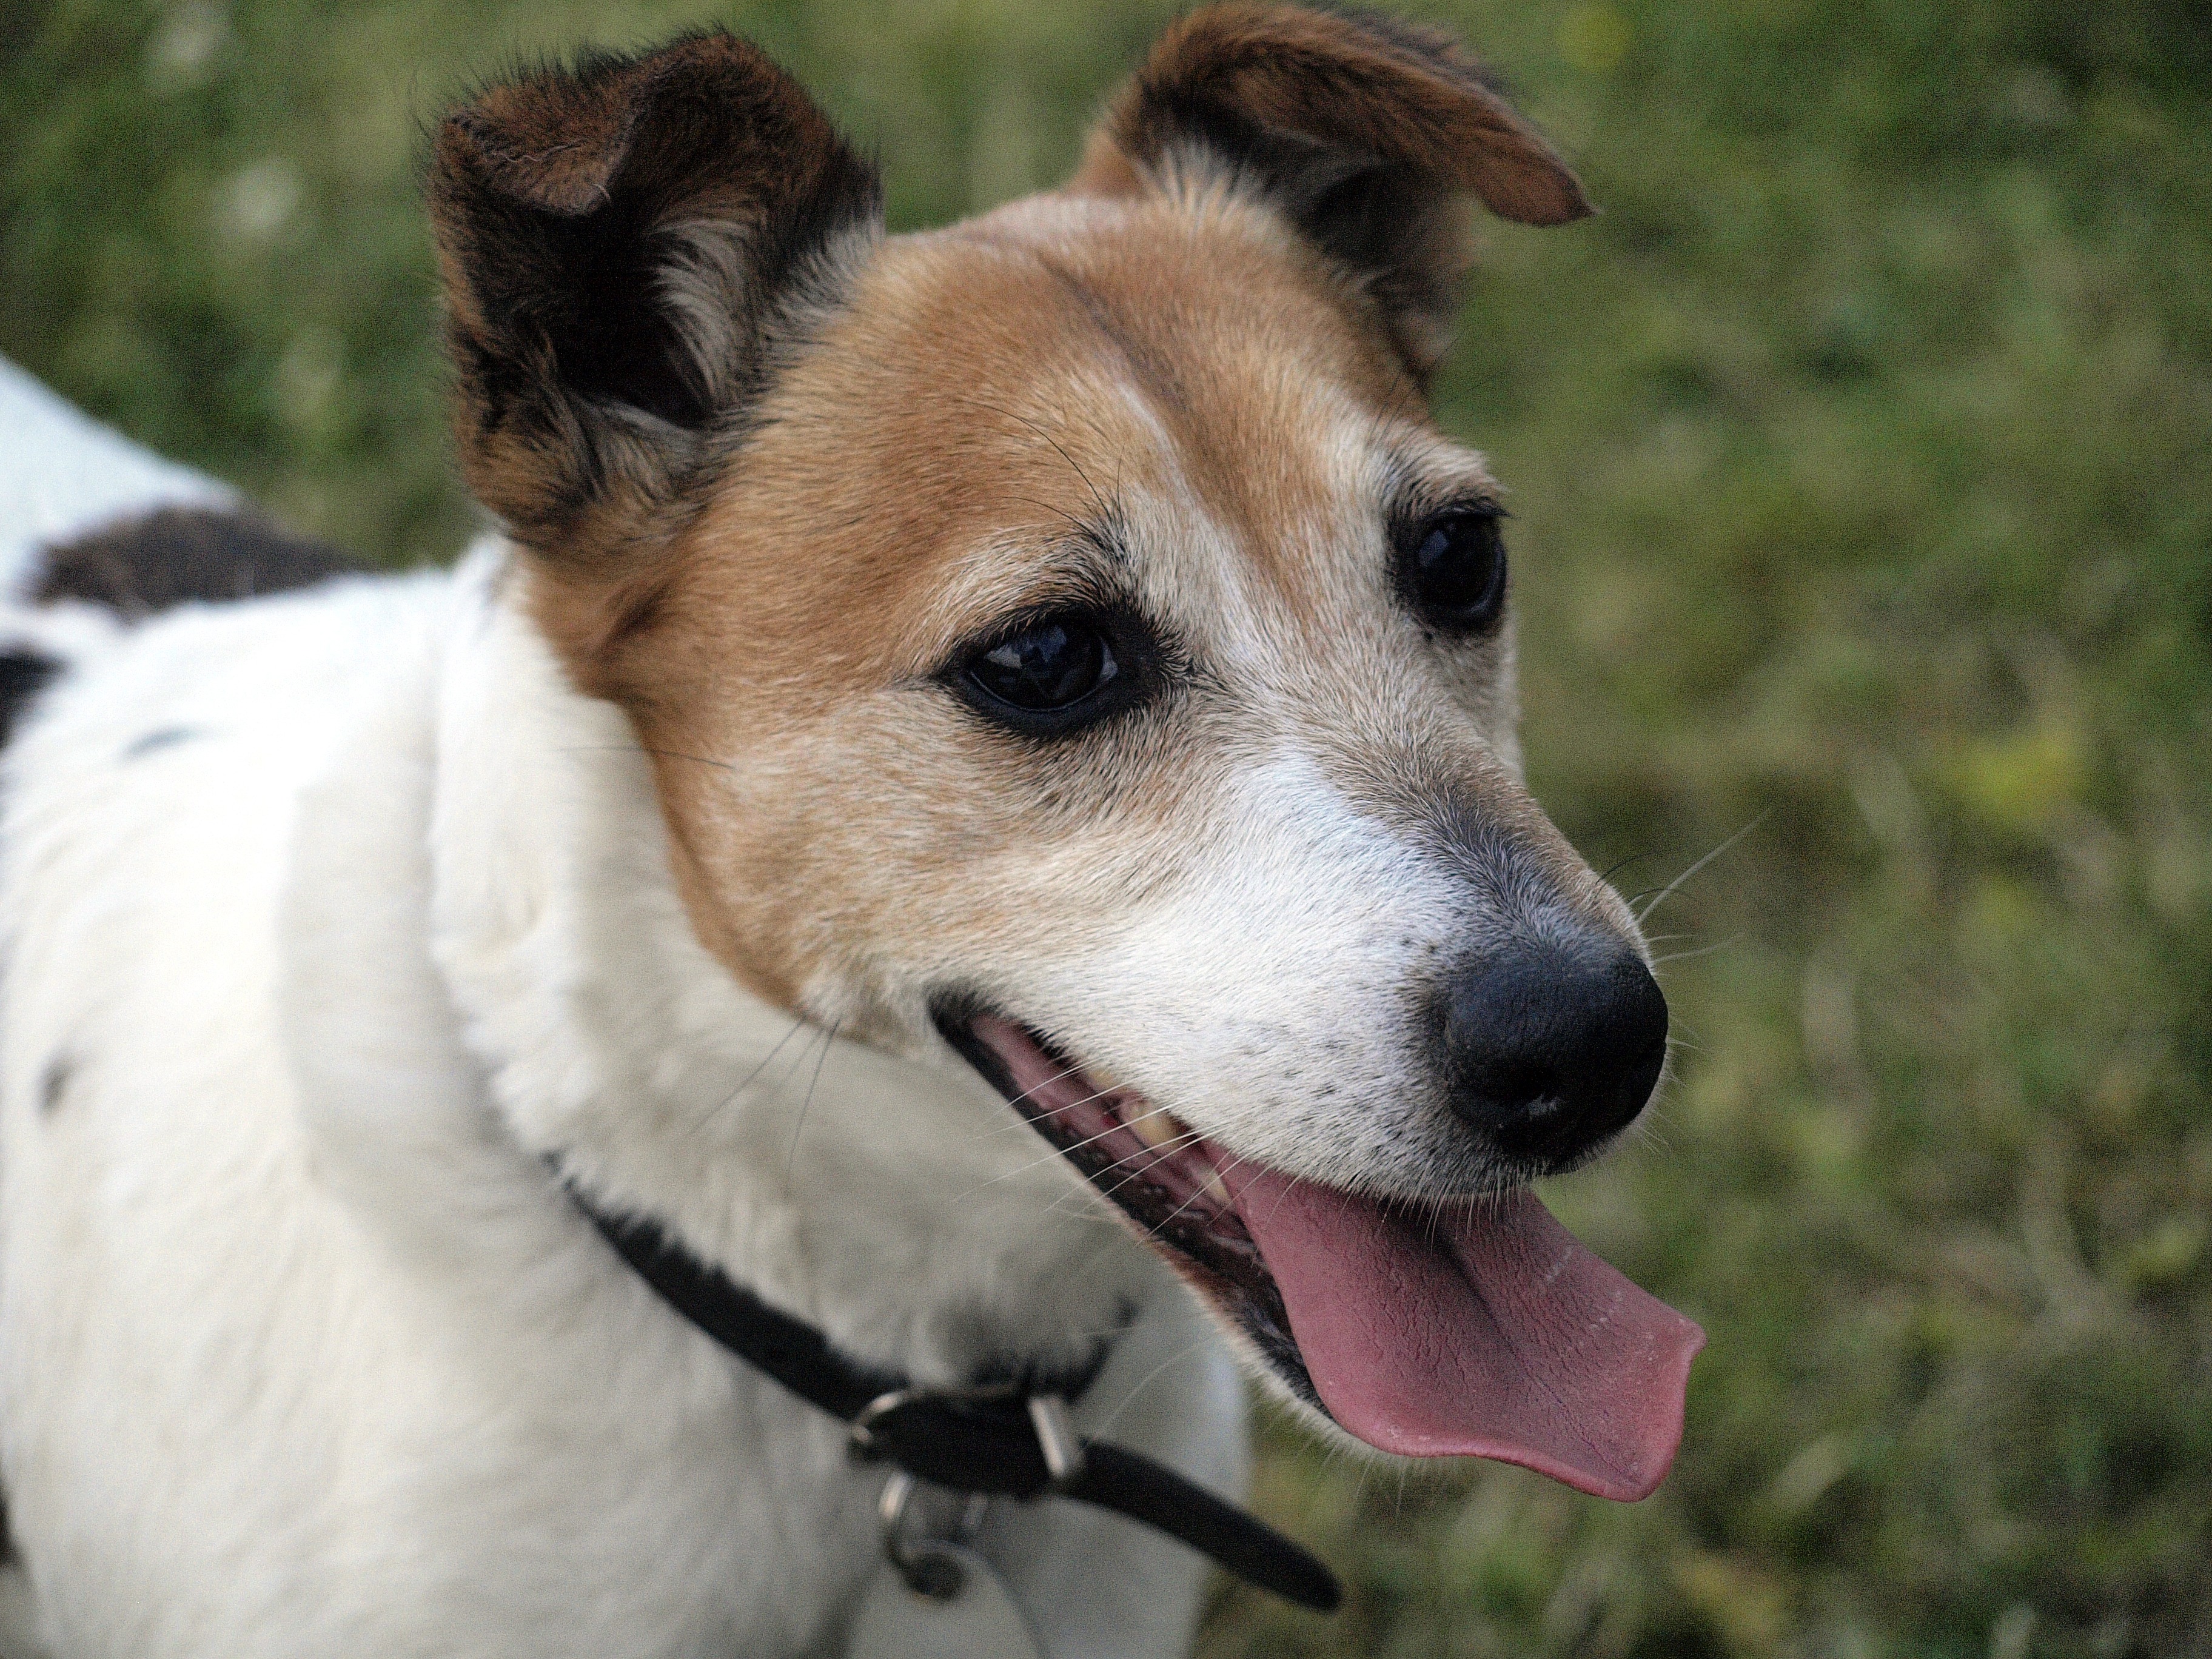
white, dog, mammal, hunting dog, spotted, vertebrate, curious, dog breed, terrier, animal portrait, awakened, parson russell terrier, jack russell, jack russell terrier, street dog, dog like mammal, dog breed group, russell terrier